All Four Cups

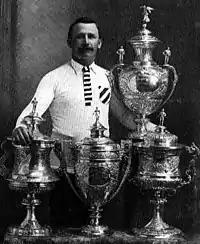
Hunslet captain, Albert Goldthorpe, posing with "All Four Cups" in 1908

Winning All Four Cups referred to winning all four competitions available to a British rugby league side in the top division between 1907 and 1970. The cups available to win were the First Division Championship, Challenge Cup, county league (Lancashire League or Yorkshire League) and county cup (Lancashire Cup or Yorkshire Cup). The feat was achieved on three occasions.